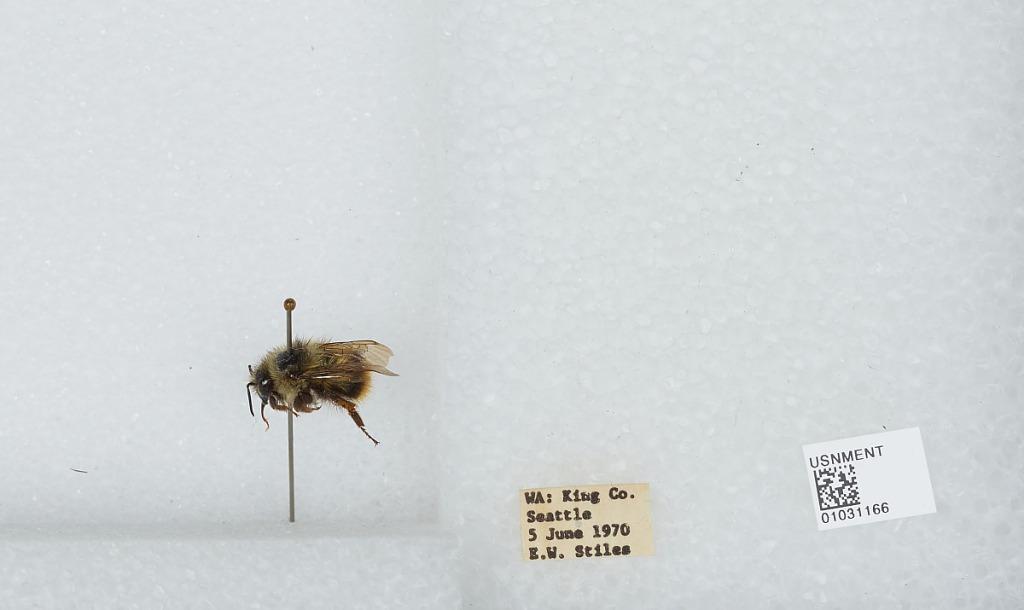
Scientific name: Bombus (Pyrobombus) mixtus Cresson
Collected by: E. Stiles
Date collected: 1970-6-5
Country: United States
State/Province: Washington
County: King
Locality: Seattle
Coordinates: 47.6097, -122.333